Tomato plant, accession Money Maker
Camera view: horizontal (90 deg, fisheye); turntable rotation: 150 degrees
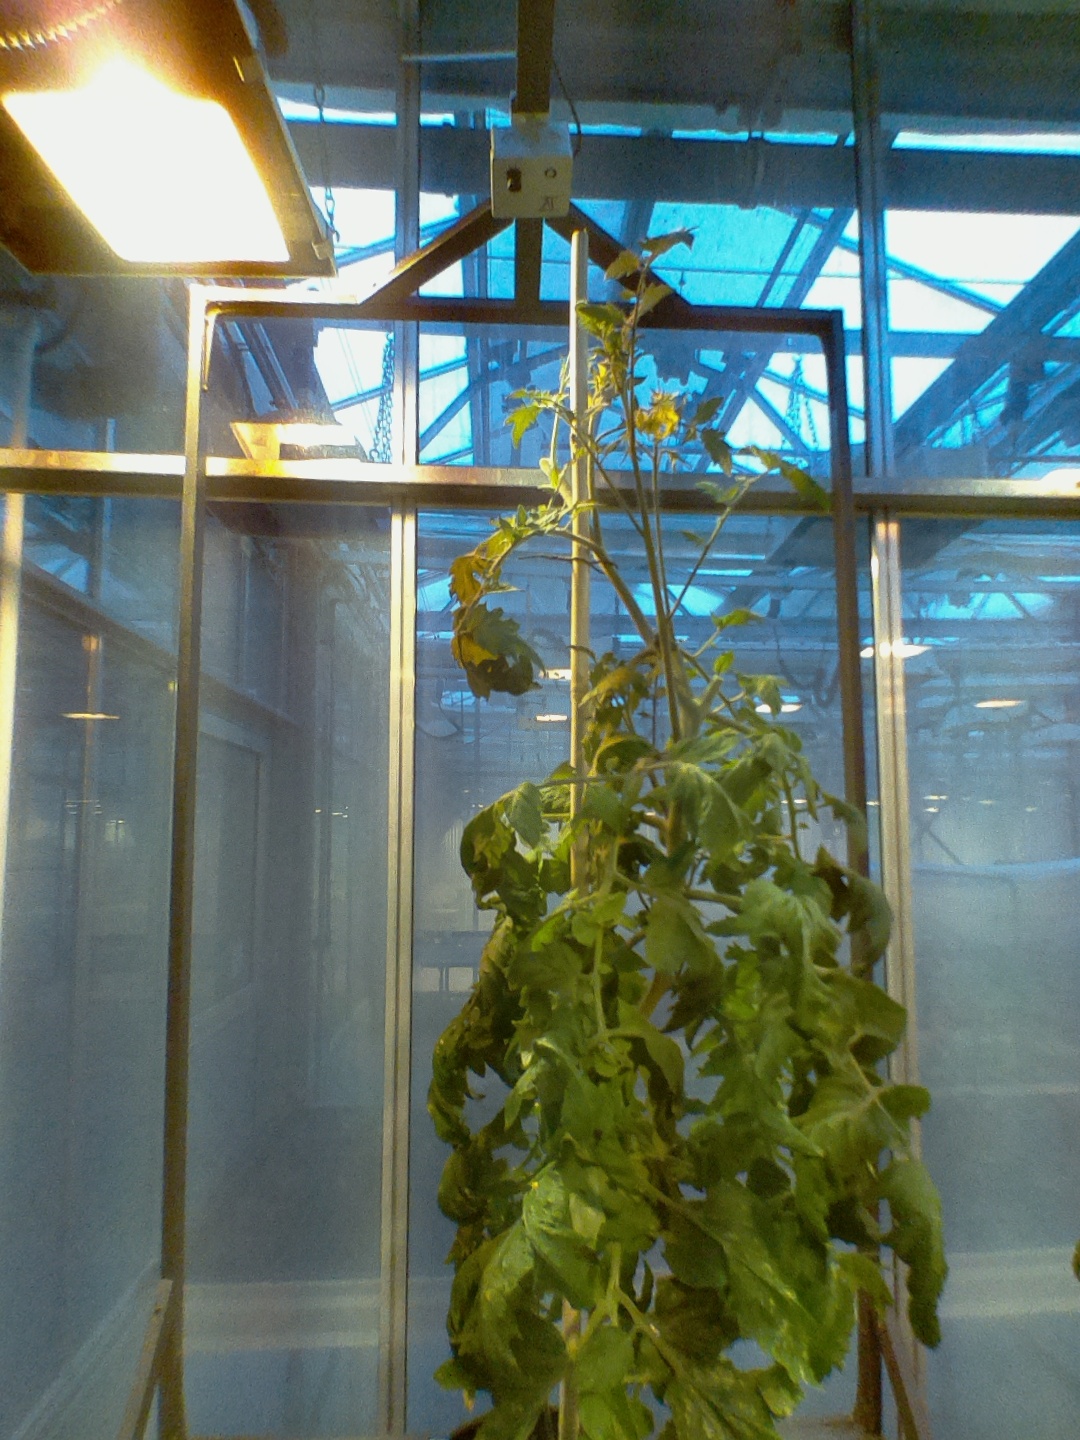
BBCH growth stage 71: 10%-20% of final fruit size